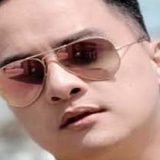
ca sĩ Cao Thái Sơn